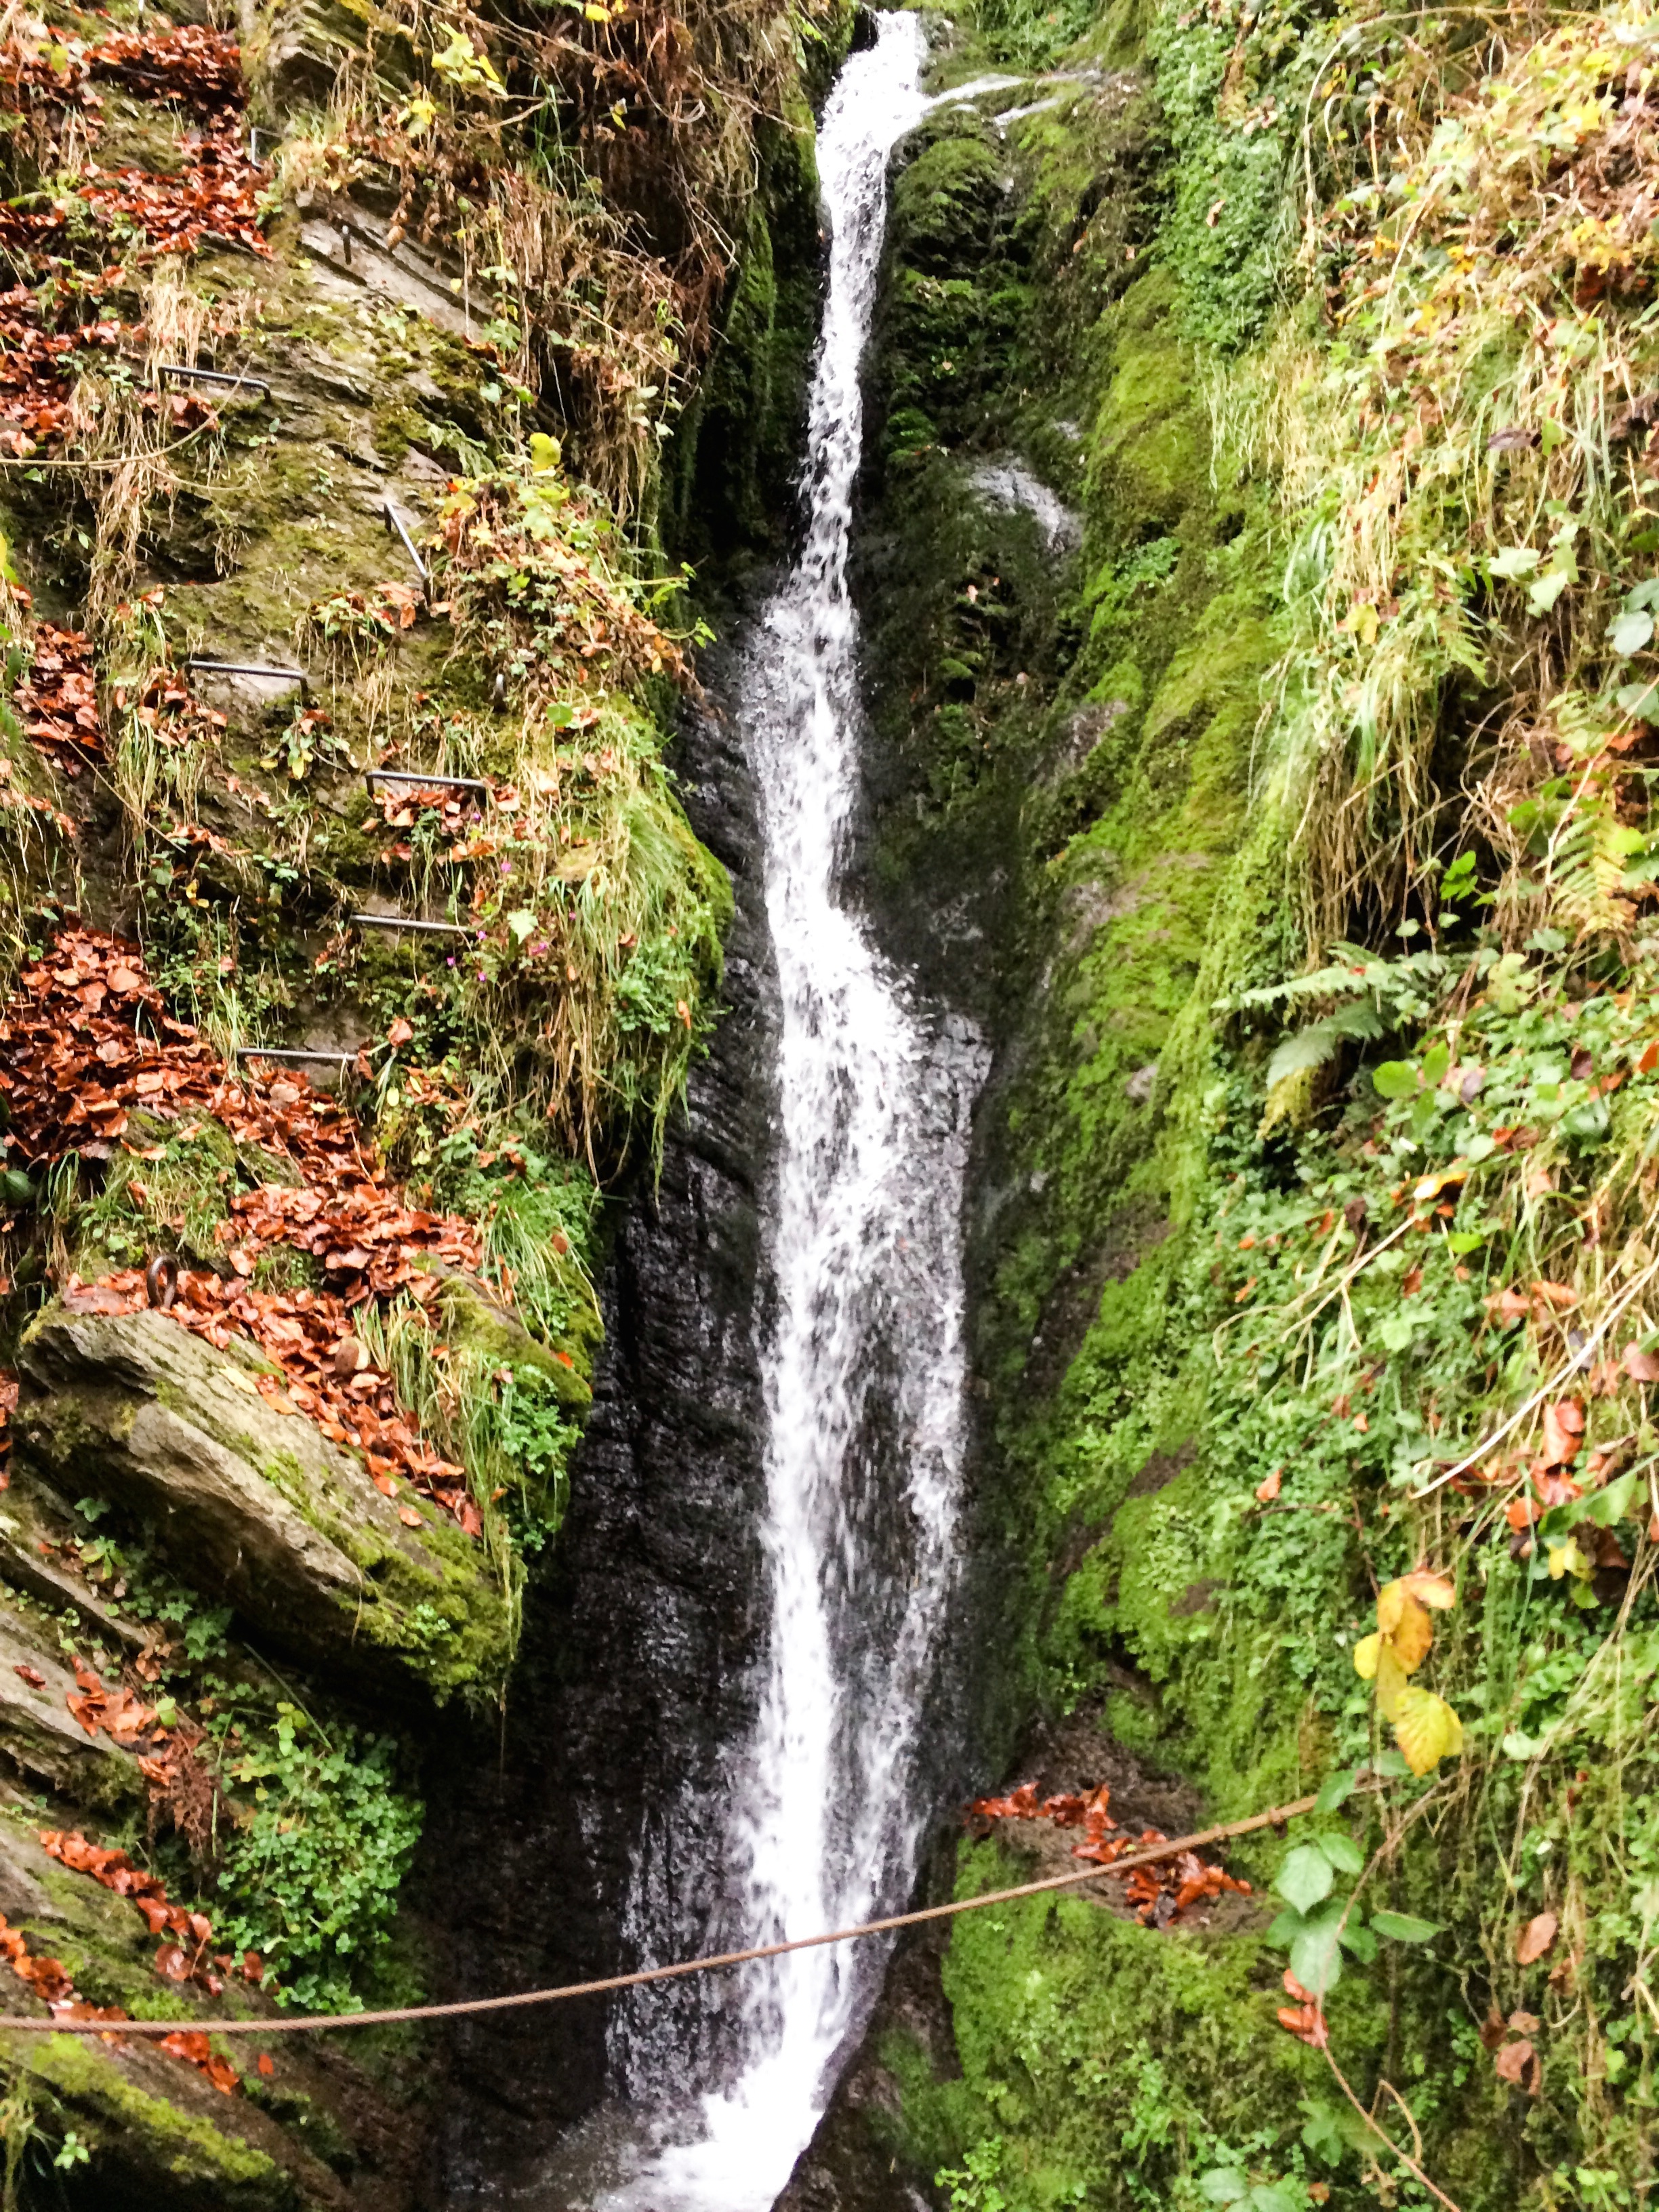
water, forest, waterfall, creek, trail, leaf, stream, jungle, autumn, body of water, rainforest, ravine, wasserfall, woodland, water feature, watercourse